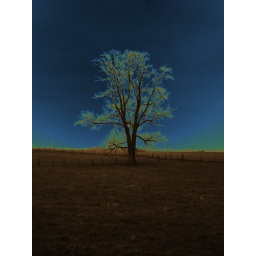
a tree under a blue sky